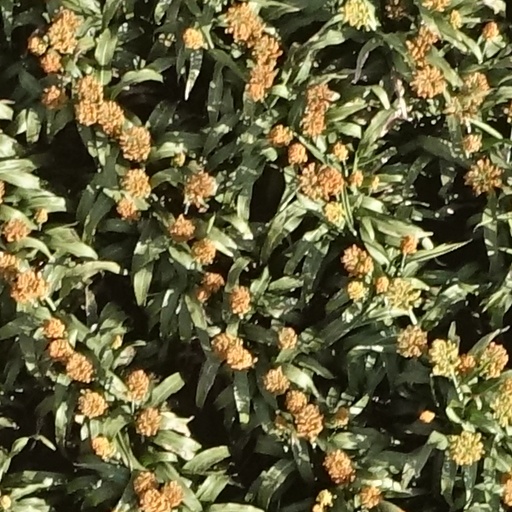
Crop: sorghum